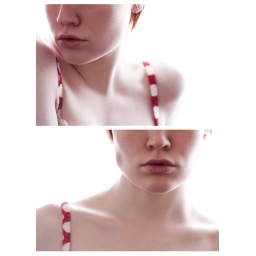
Self portraits taken against my bedroom window on 03.02.11.